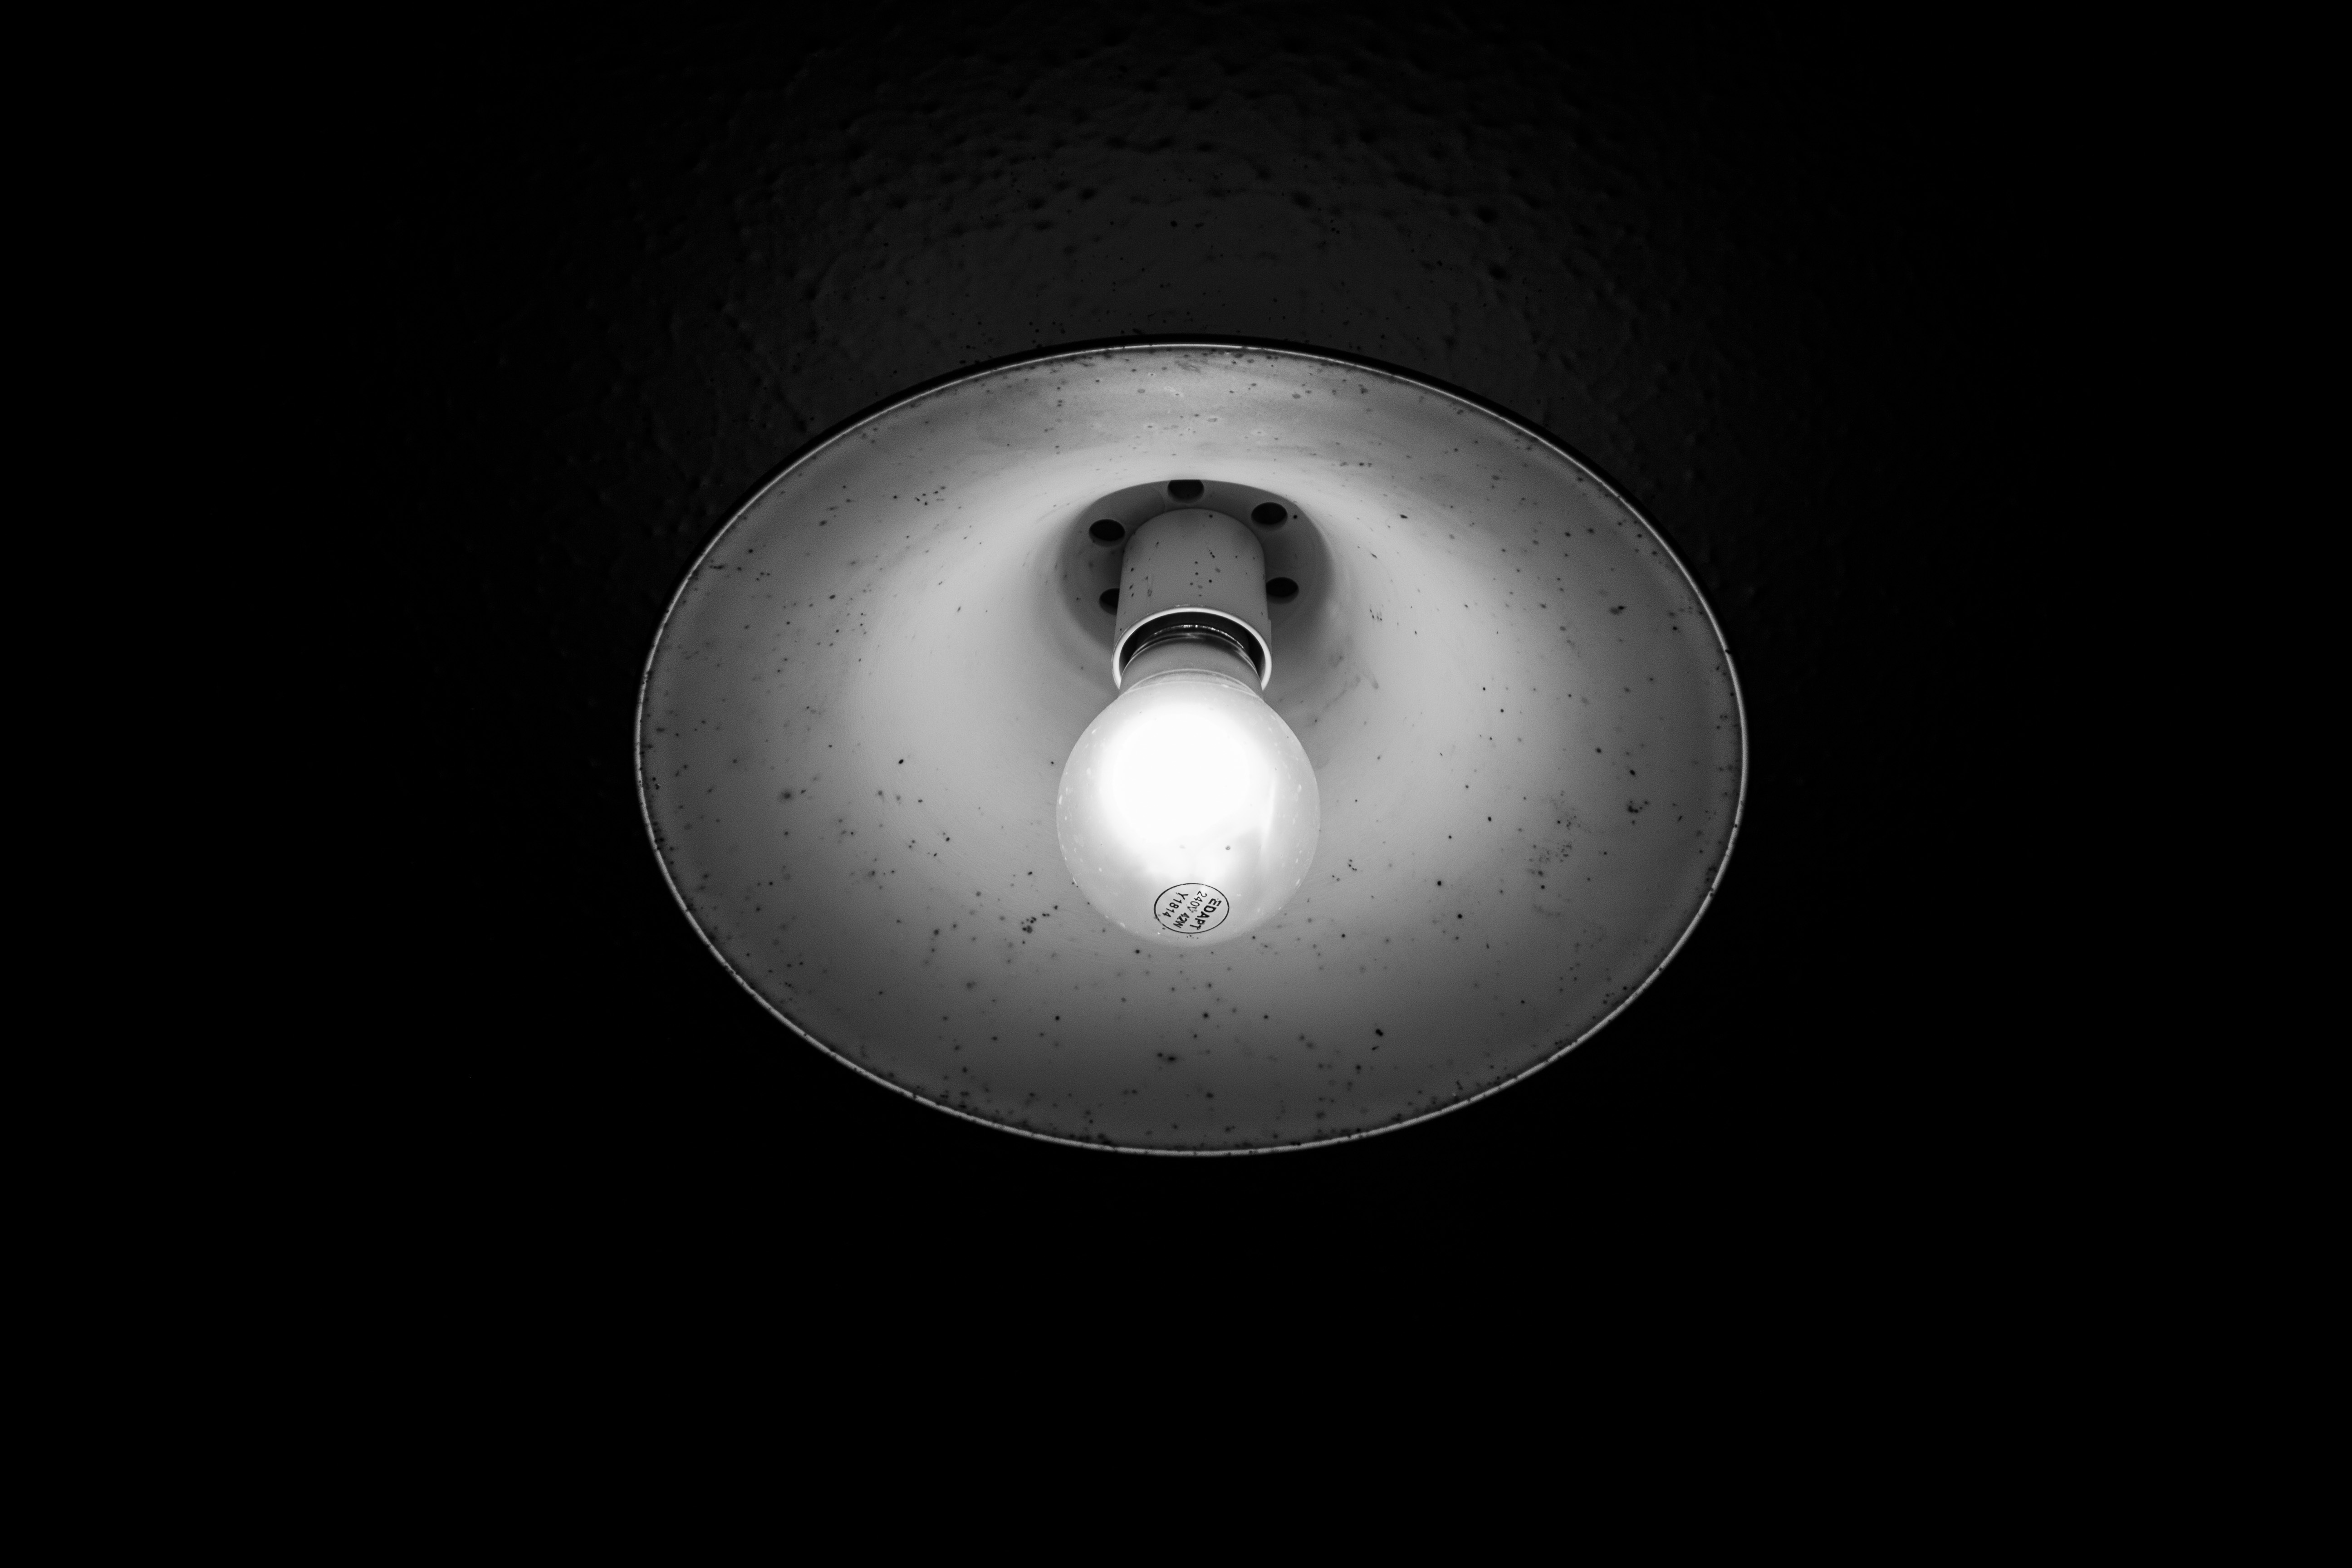
light, black and white, darkness, monochrome, light bulb, lighting, moon, circle, outer space, sphere, planet, shape, astronomical object, monochrome photography, computer wallpaper